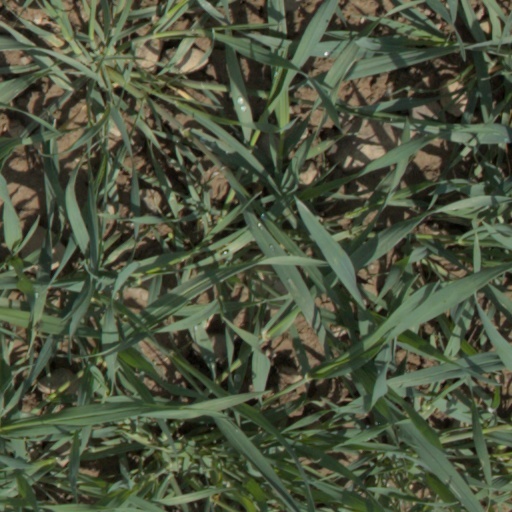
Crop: wheat